Plover Cove Country Park

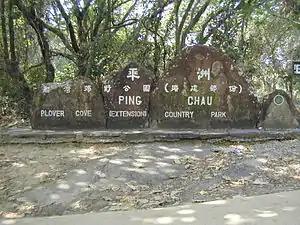
Plover Cove (Extension) Country Park sign on Ping Chau

The northern extension of Plover Cove Country Park was designated in 1979. It includes the Double Haven islets and Yan Chau Tong Marine Park. Islands within this part of the park include: Ping Chau (Tung Ping Chau) in Mirs Bay, three islets of Double Haven: Yan Chau, Pak Ka Chau and Pak Sha Tau Tsui. Other islands: Crooked Island, Tui Min Chau, Crescent Island, Double Island, Wu Yeung Chau and Port Island opposite Long Harbour and Tolo Channel.